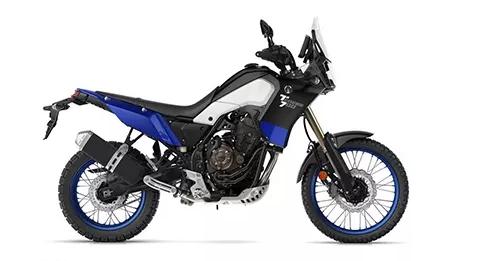
Vehicle type: Motorcycles